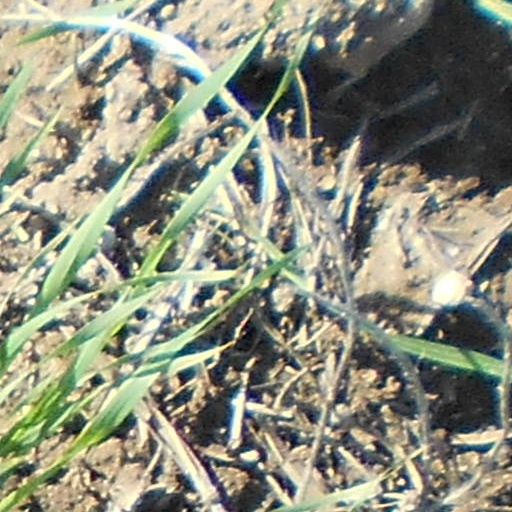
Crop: wheat